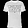
Label: T - shirt / top